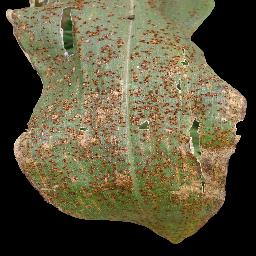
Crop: corn
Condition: (maize)_common_rust